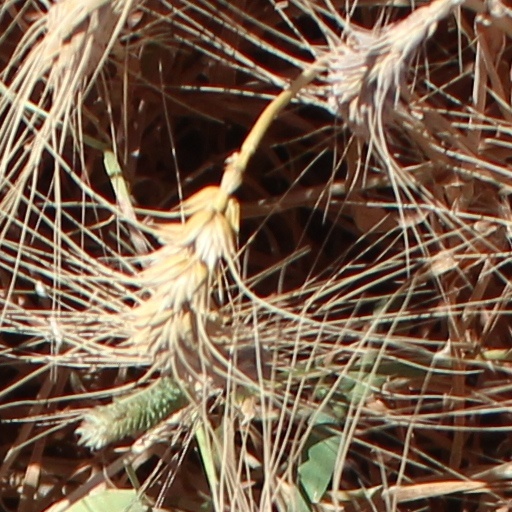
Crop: wheat